St. George's Cathedral, Cape Town

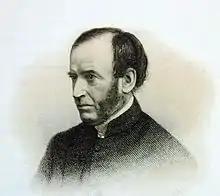
Bishop Robert Gray

In 1847, Robert Gray was ordained bishop of the newly created Diocese of Cape Town and he installed his "cathedra" (throne) in the church, by which act it became a cathedral even though it was only a modest parish church. His dream was to build a more worthy building on the site but his wishes never materialised during his episcopate which lasted until his death in 1872.